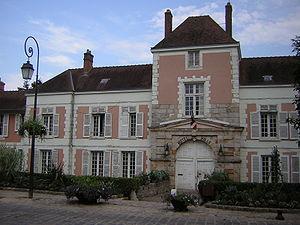
Lardy est une commune française située à trente-huit kilomètres au sud-ouest de Paris dans le département de l'Essonne en région d'Île-de-France.